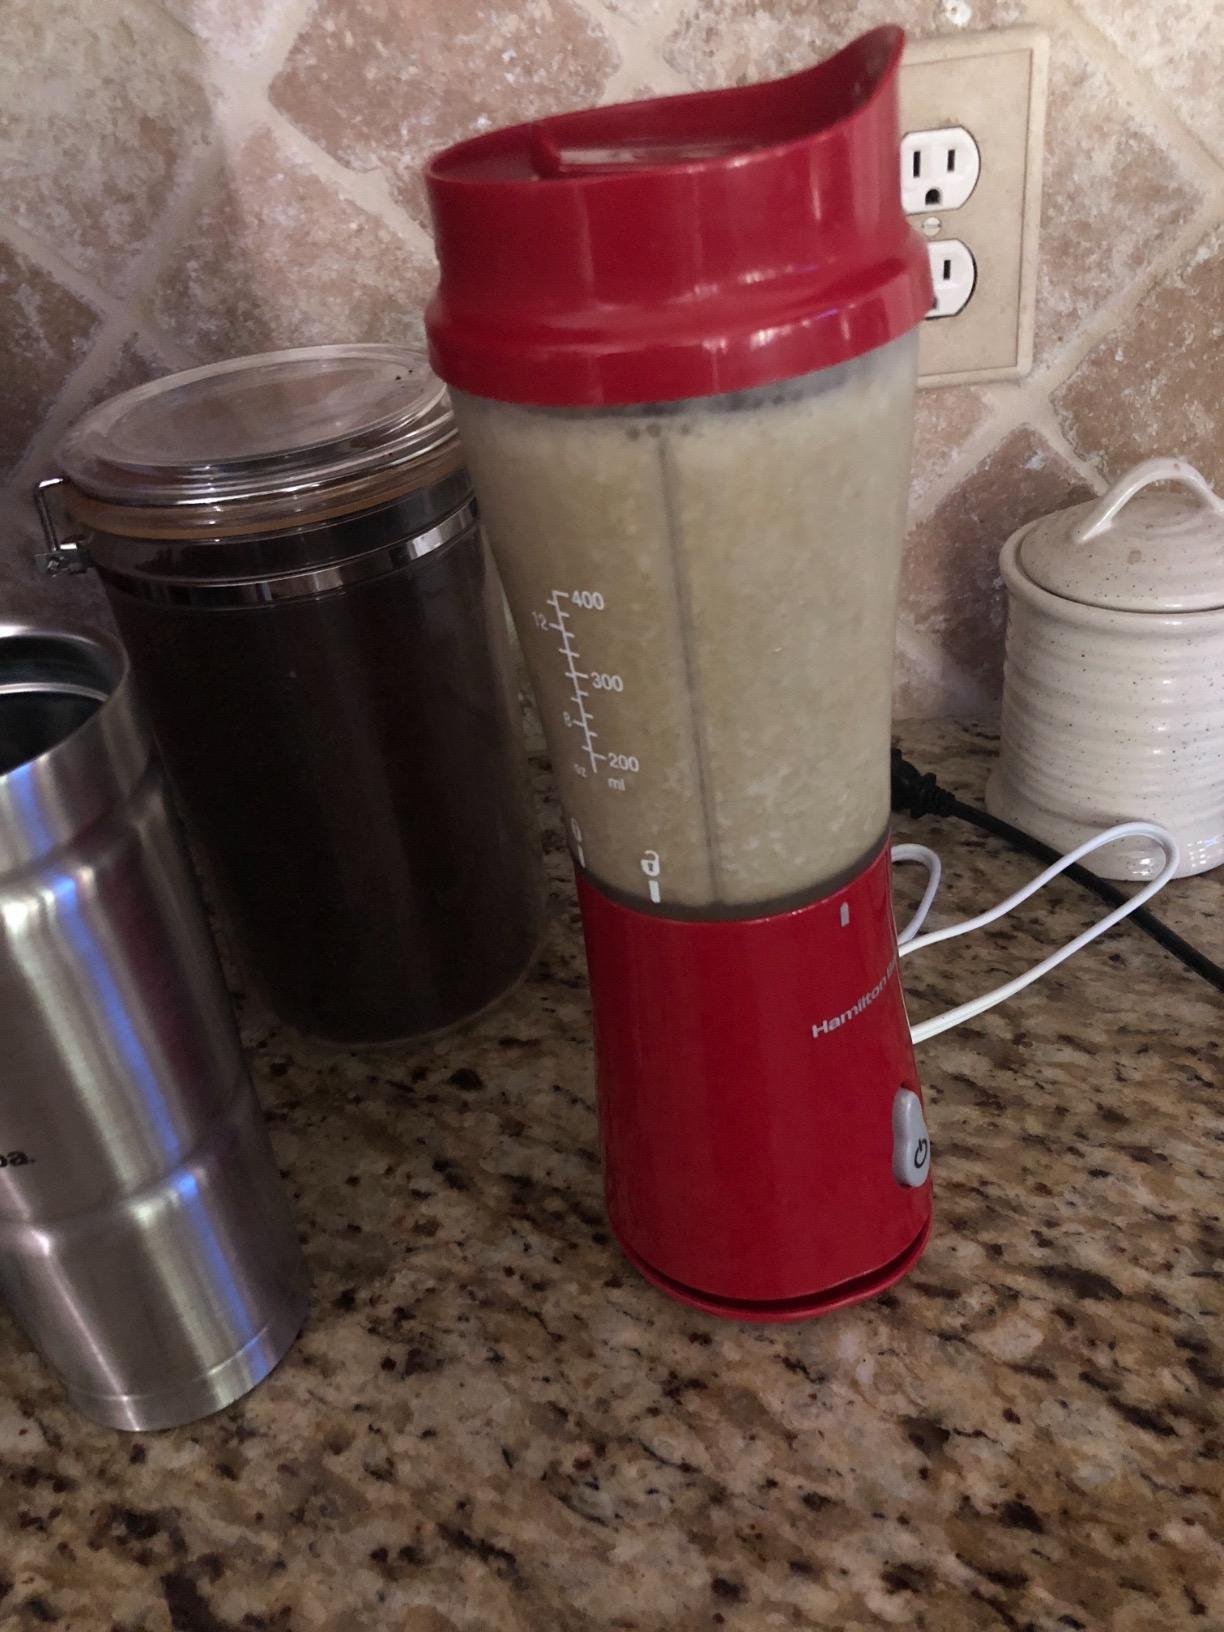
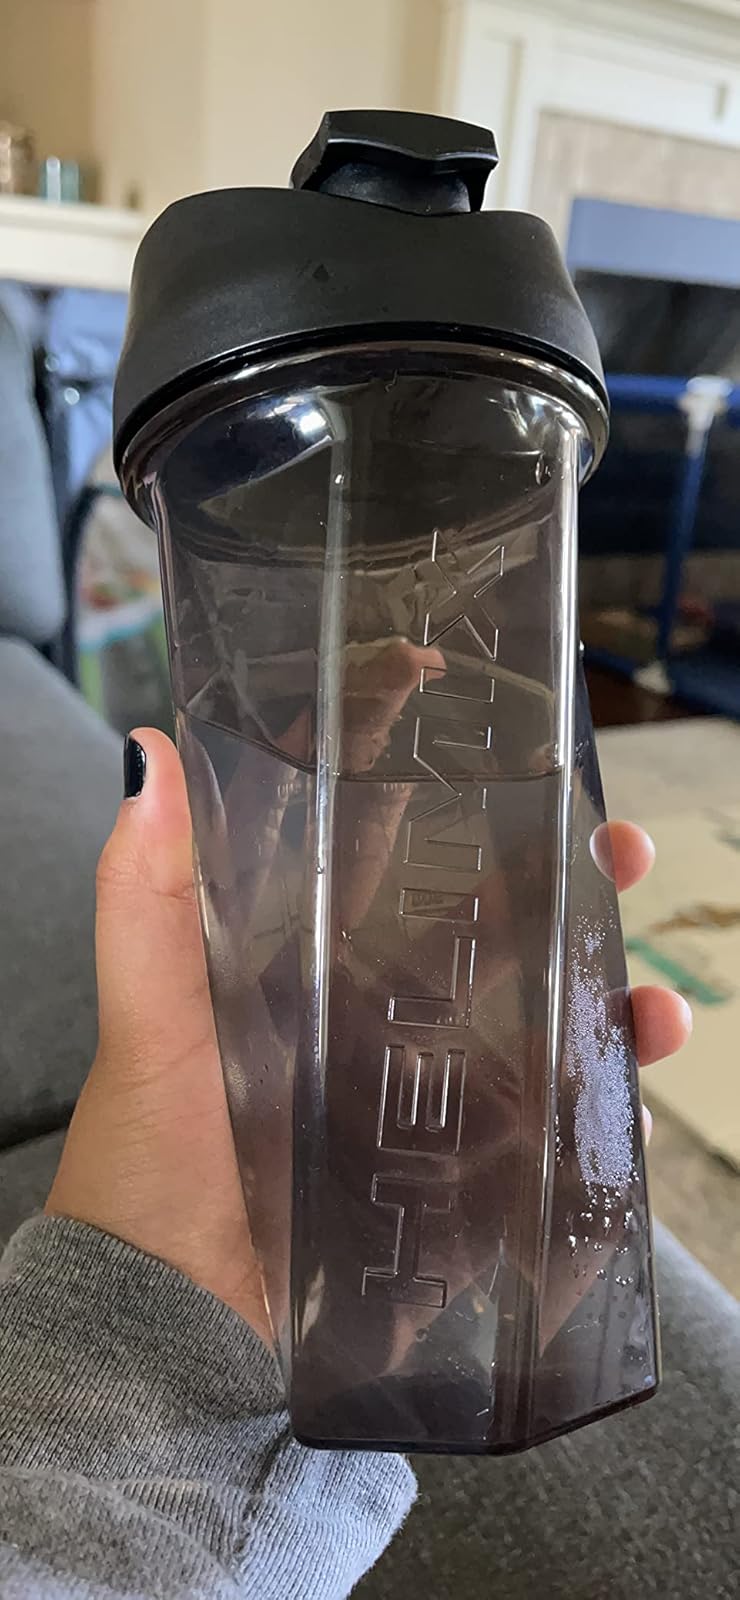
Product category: items_blender
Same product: no